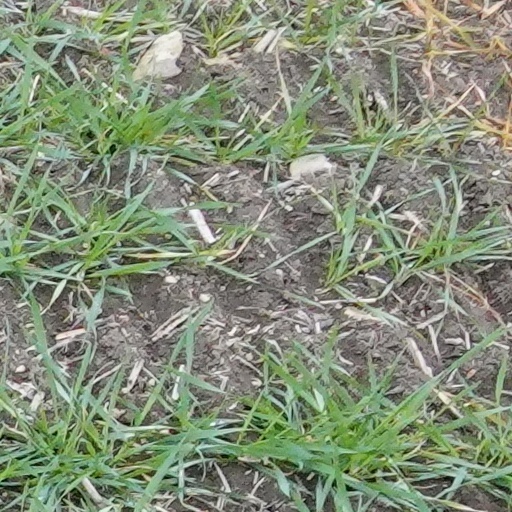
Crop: wheat